The Vampyre

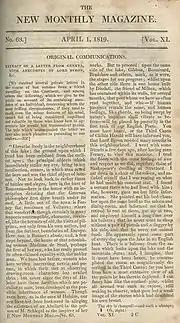
"The New Monthly Magazine", 1 April 1819.

"The Vampyre" was first published on 1 April 1819 by Henry Colburn in the "New Monthly Magazine" with the false attribution "A Tale by Lord Byron". The name of the work's protagonist, "Lord Ruthven", added to this assumption, for that name was originally used in Lady Caroline Lamb's novel "Glenarvon" (from the same publisher), in which a thinly-disguised Byron figure was named Clarence de Ruthven, Earl of Glenarvon. Despite repeated denials by Byron and Polidori, the authorship often went unclarified. In the following issue, dated May 1, 1819, Polidori wrote a letter to the editor explaining "that though the groundwork is certainly Lord Byron's, its development is mine".